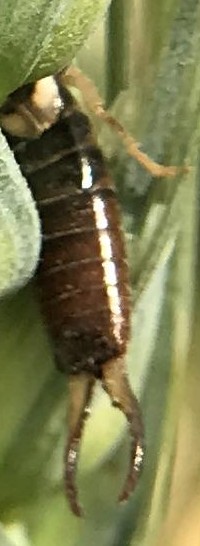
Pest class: occasional_pest